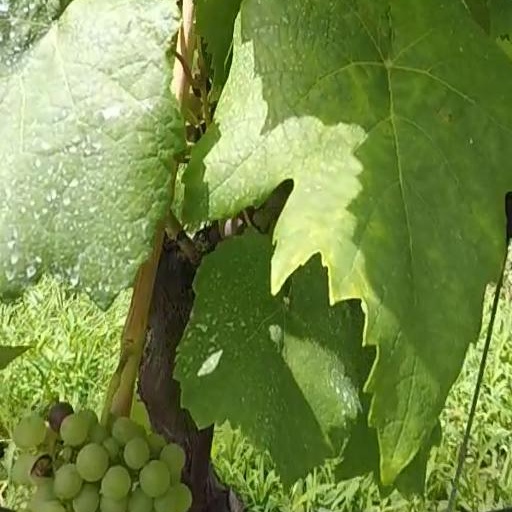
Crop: grape